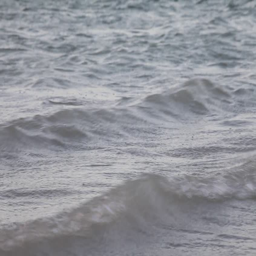
sea waves washing on the beach